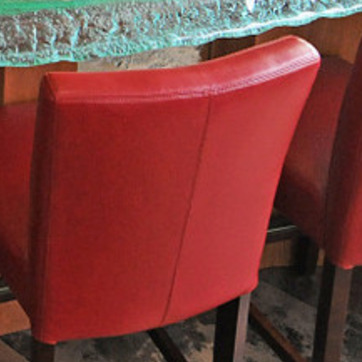
Material: leather